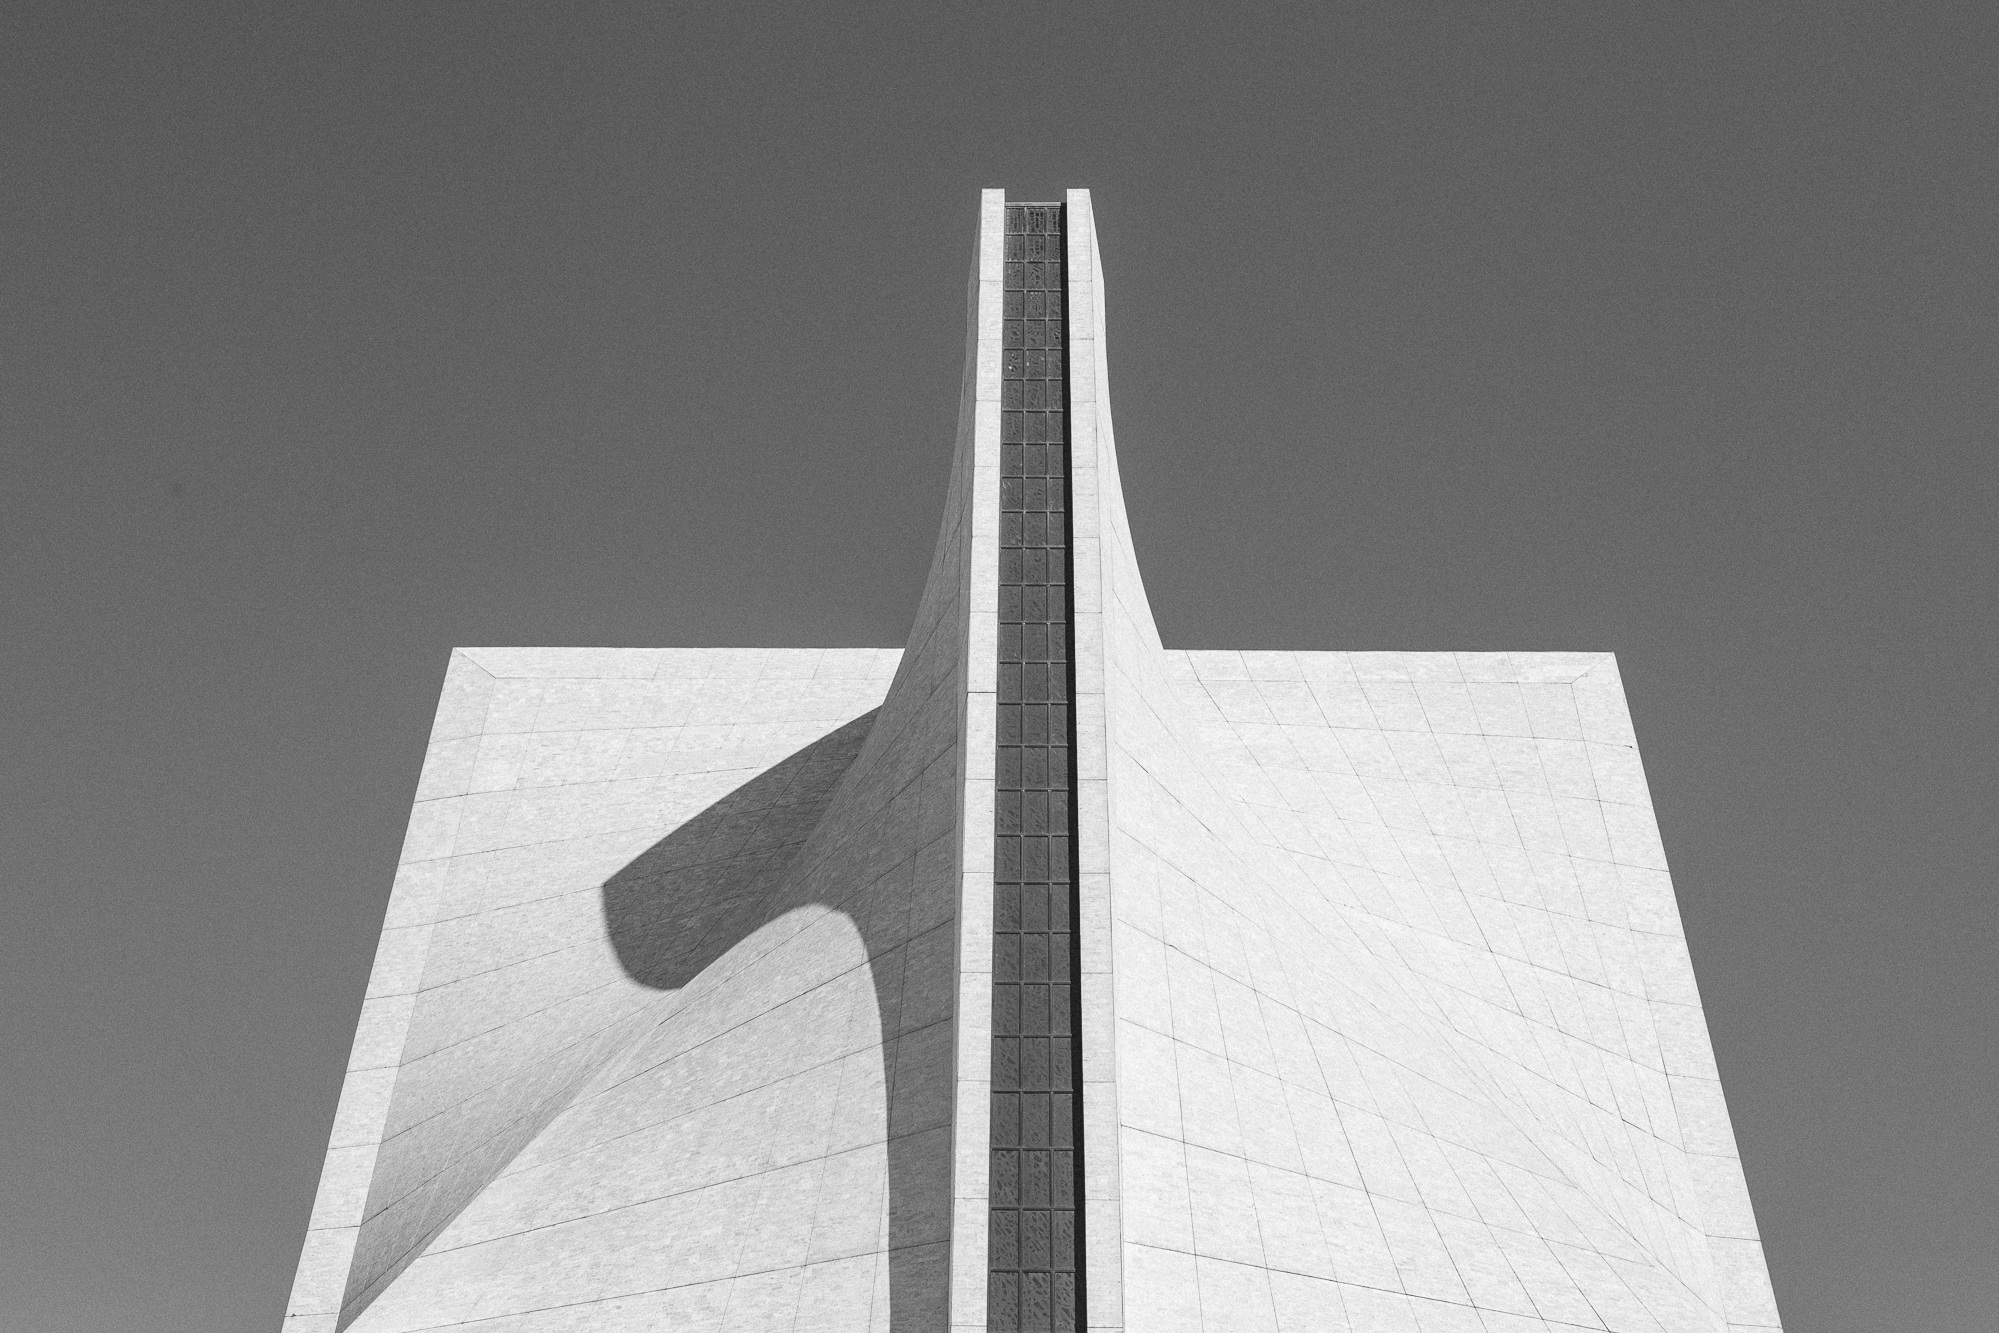
wing, black and white, architecture, white, building, monument, sculpture, art, drawing, triangle, symmetry, shape